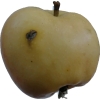
Label: apple